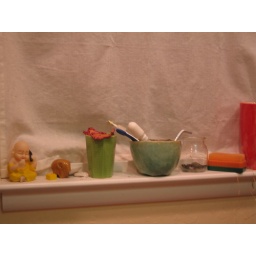
above the kitchen sink